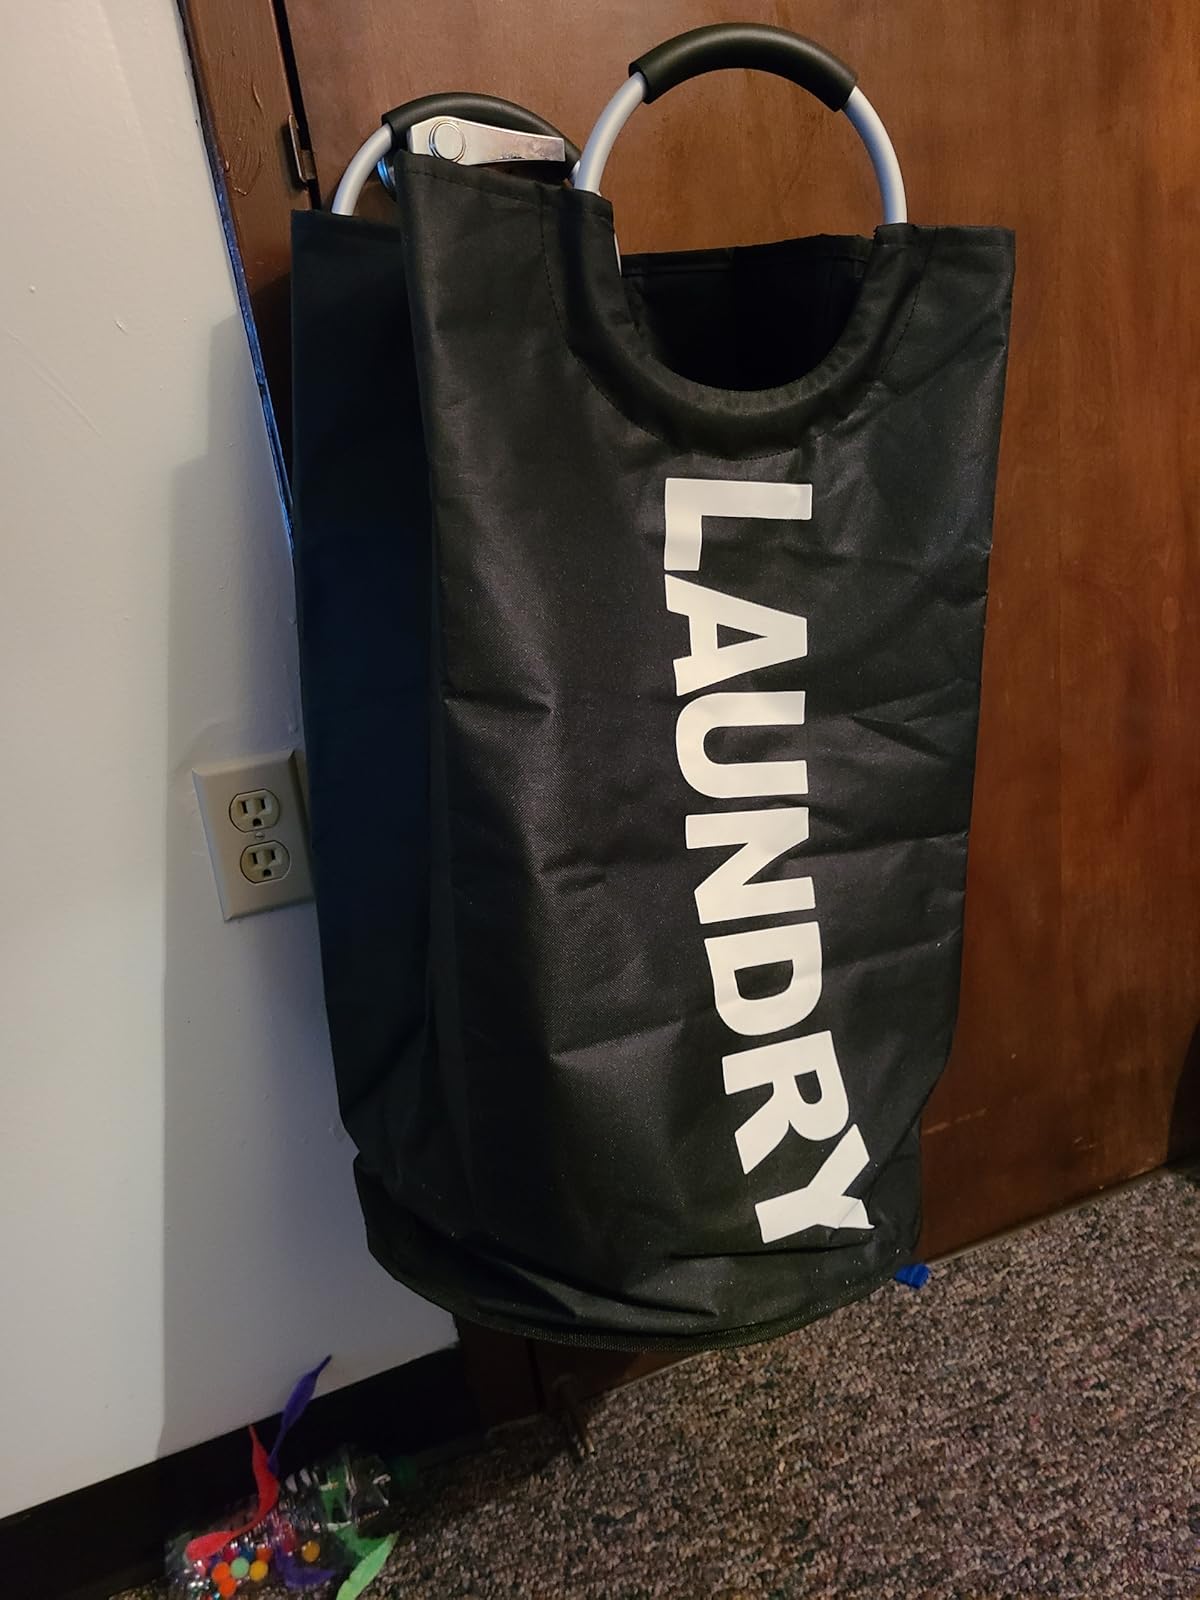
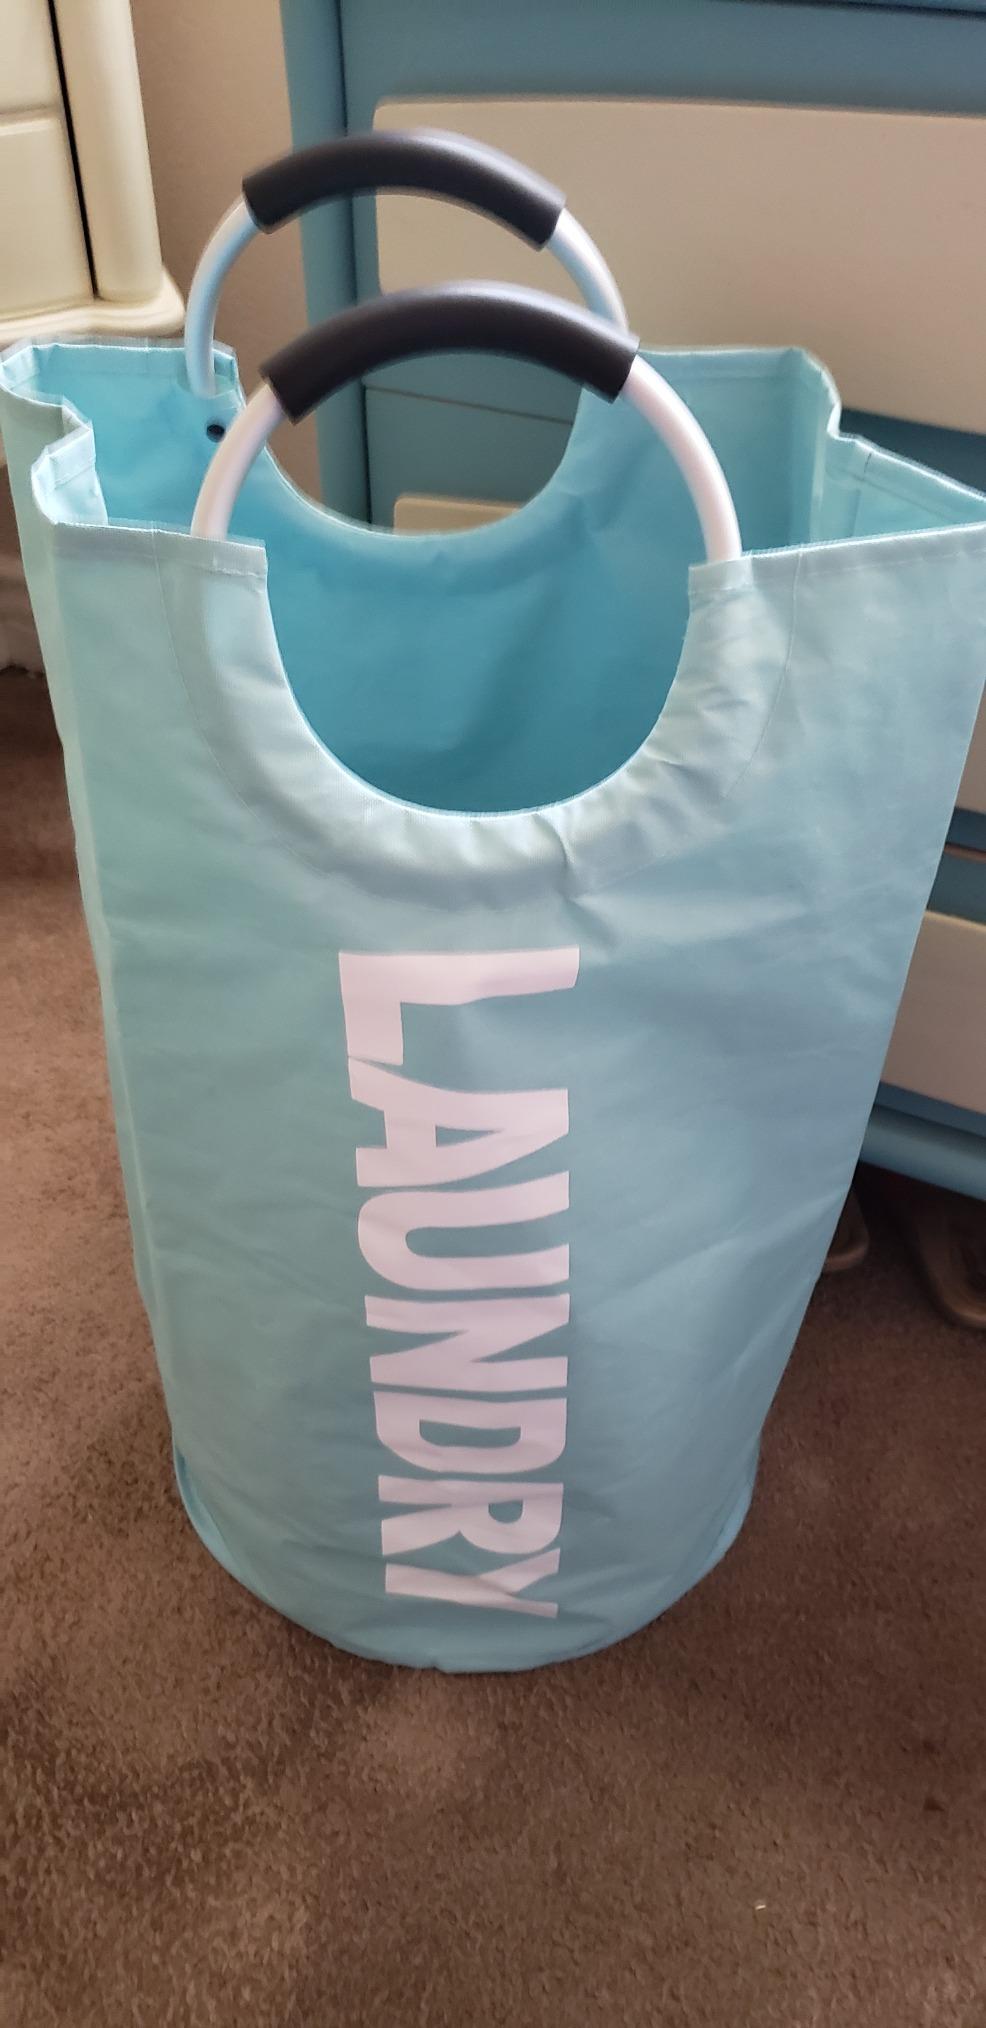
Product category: items_hamper
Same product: no